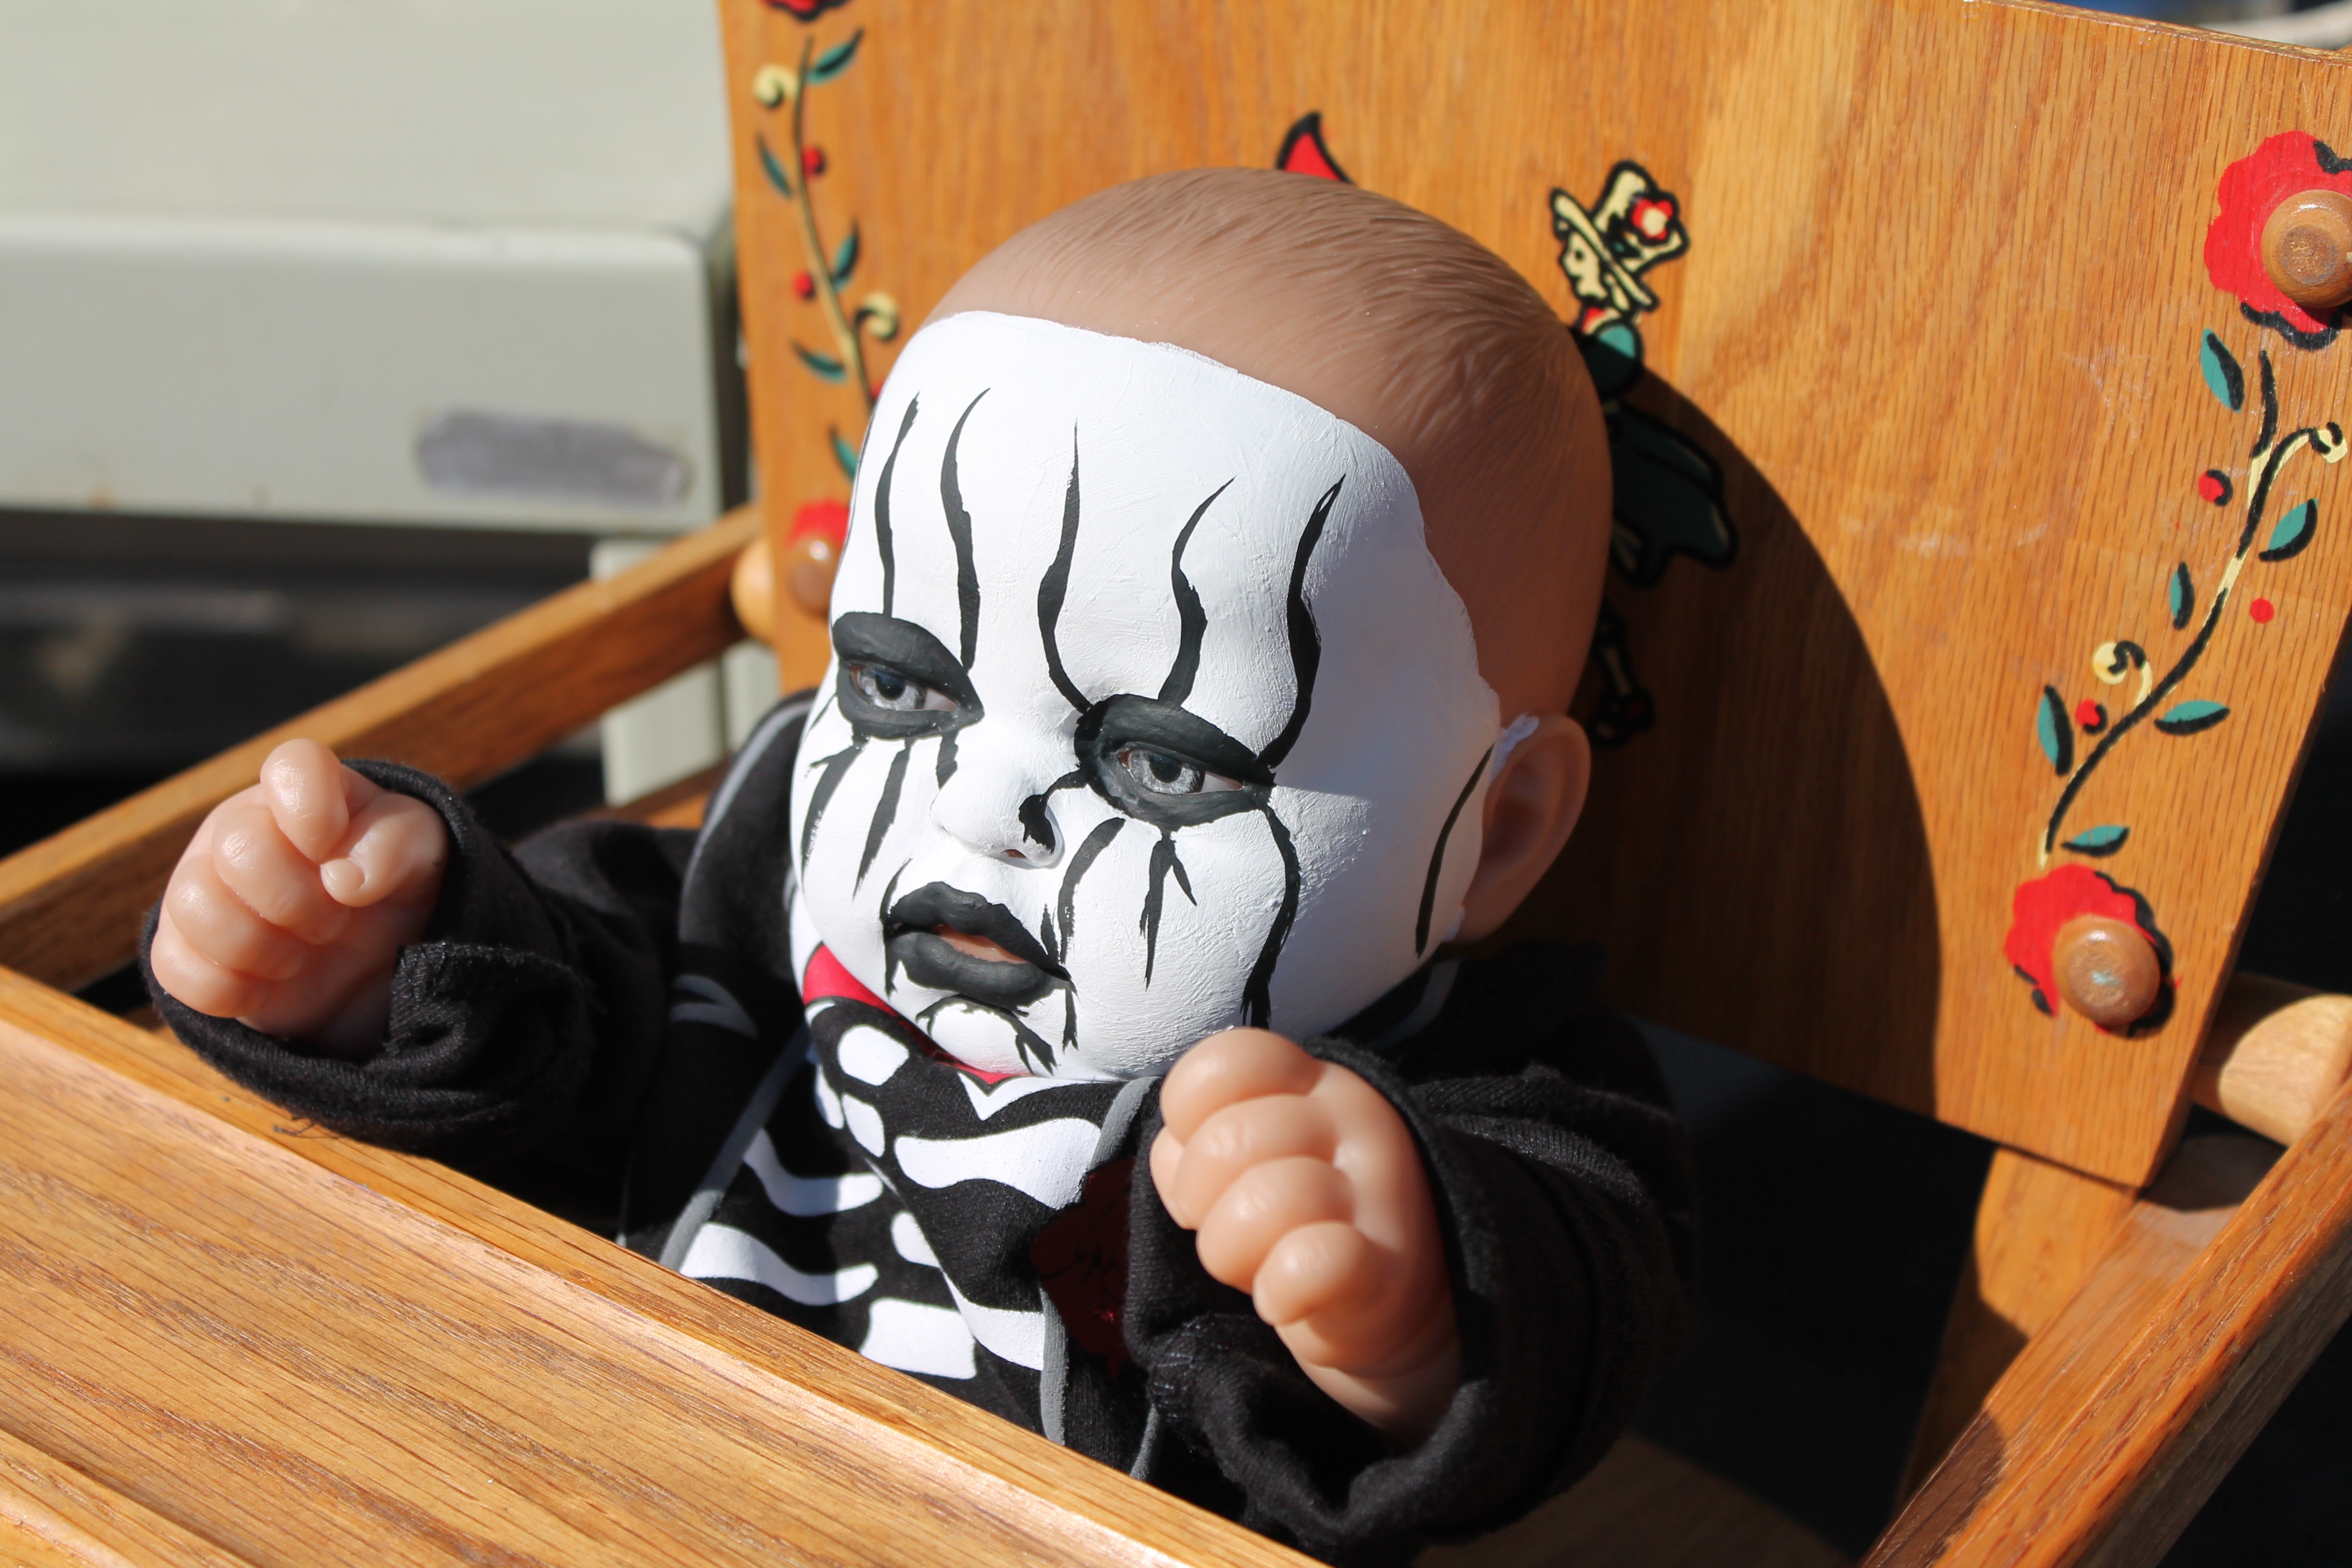
fall, spooky, celebration, decoration, halloween, holiday, toy, decor, season, festive, celebrate, art, scary, fear, display, decorative, seasonal, danger, arachnid, creature, creepy, skeleton, mad, carving, october, comics, legend, intimidation, haunting, treat, intimidating, trick or treat, mythical creature, halloween background, halloween decor, halloween decorations, all hallow's eve, octoberfest, halloween festival, halloween carnival, paranormal, paranormal investigation, skeleton decoration, ghost investigation, trunk or treat, colourful decorations, haunted object, halloween doll, haunted doll, possessed, possessed doll, haunted item, exorcism, occult, halloween costume, pediophobia, chucky, arachnophobia, fake skeleton, otherdimensional beings, dangerous creepy, fearful, fury, haunted house, haunted home, creepy doll, house of dolls, ghost hunt, ghost hunting